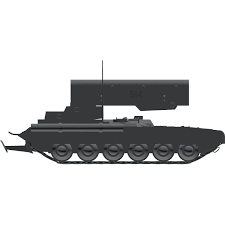
Label: TOS-1